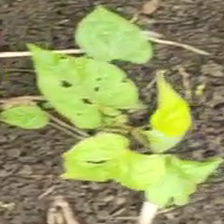
Weed species: Obscure_morning _glory(Ipomoea obscura)